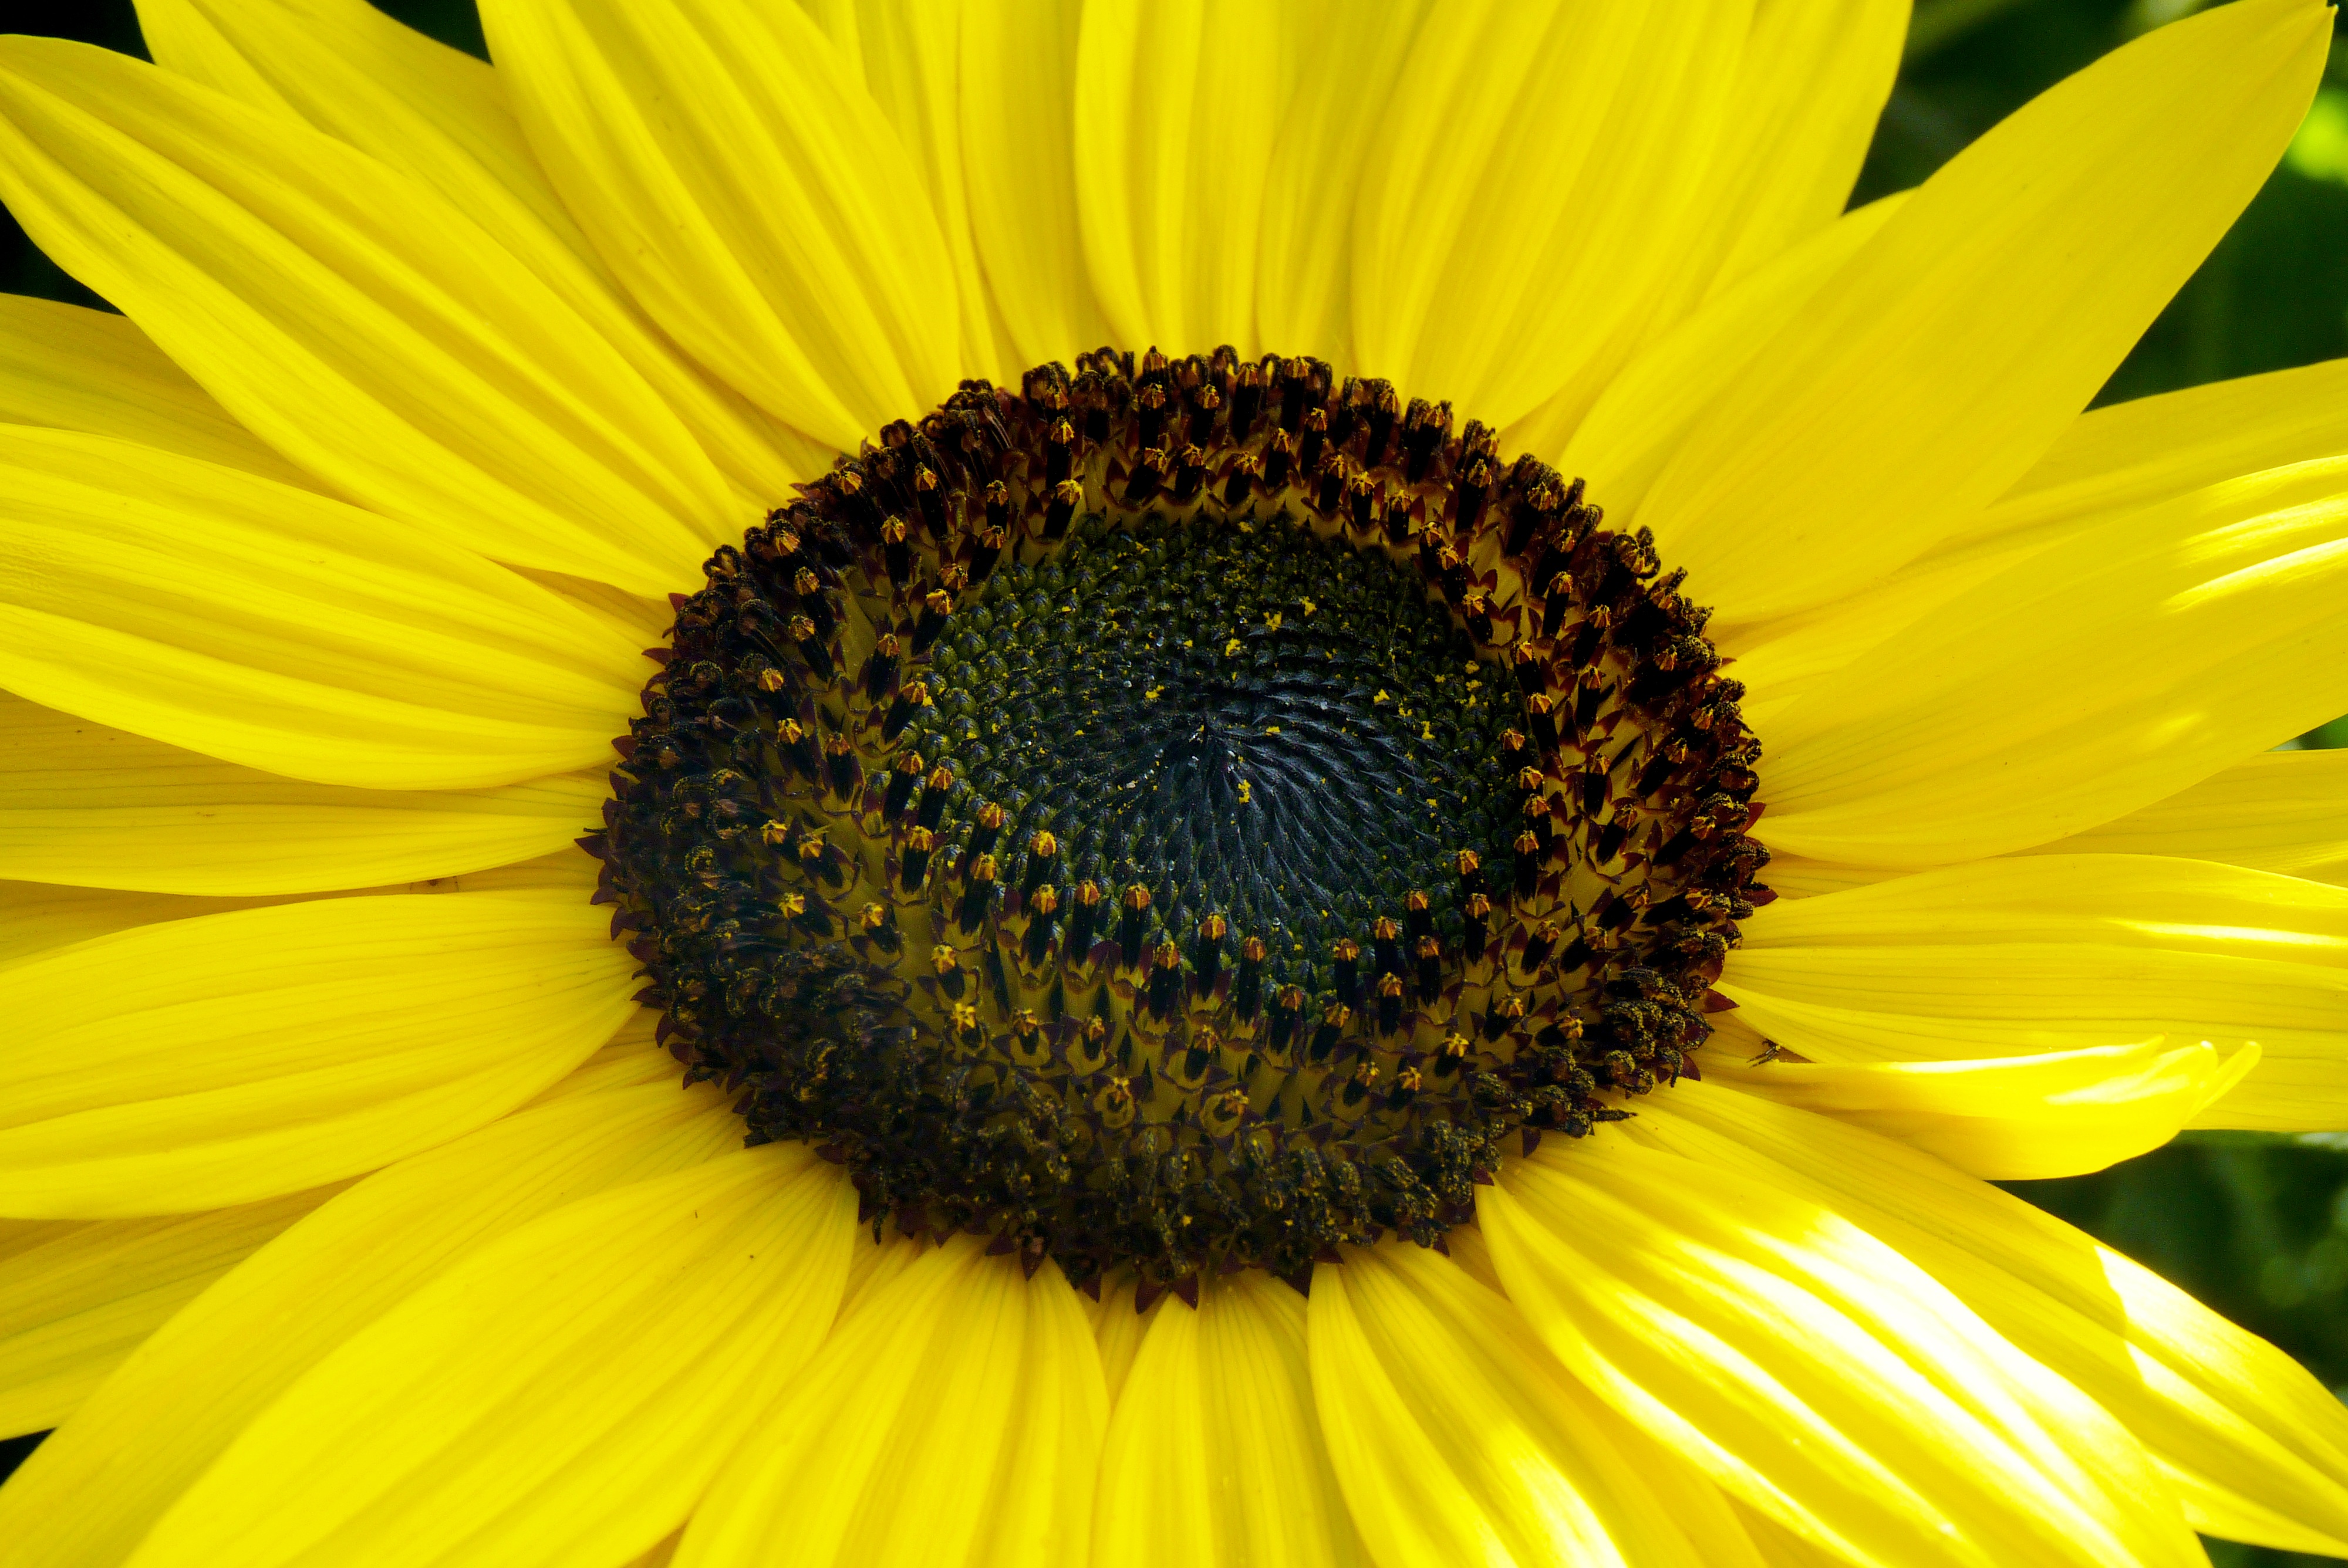
nature, plant, field, flower, petal, yellow, flora, sunflower, close up, vegetarian food, macro photography, flowering plant, daisy family, jjmacedo, patals yellow, sunflower seed, annual plant, plant stem, land plant